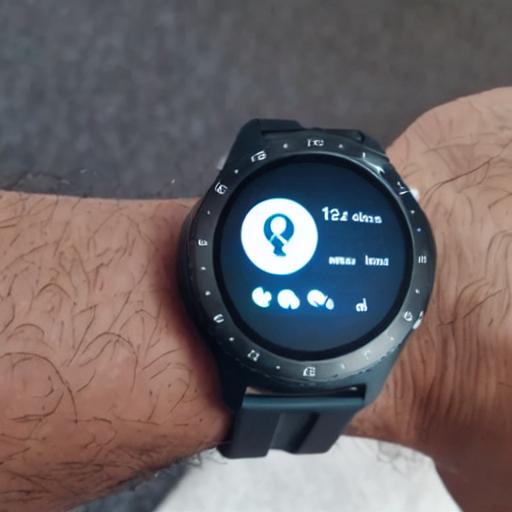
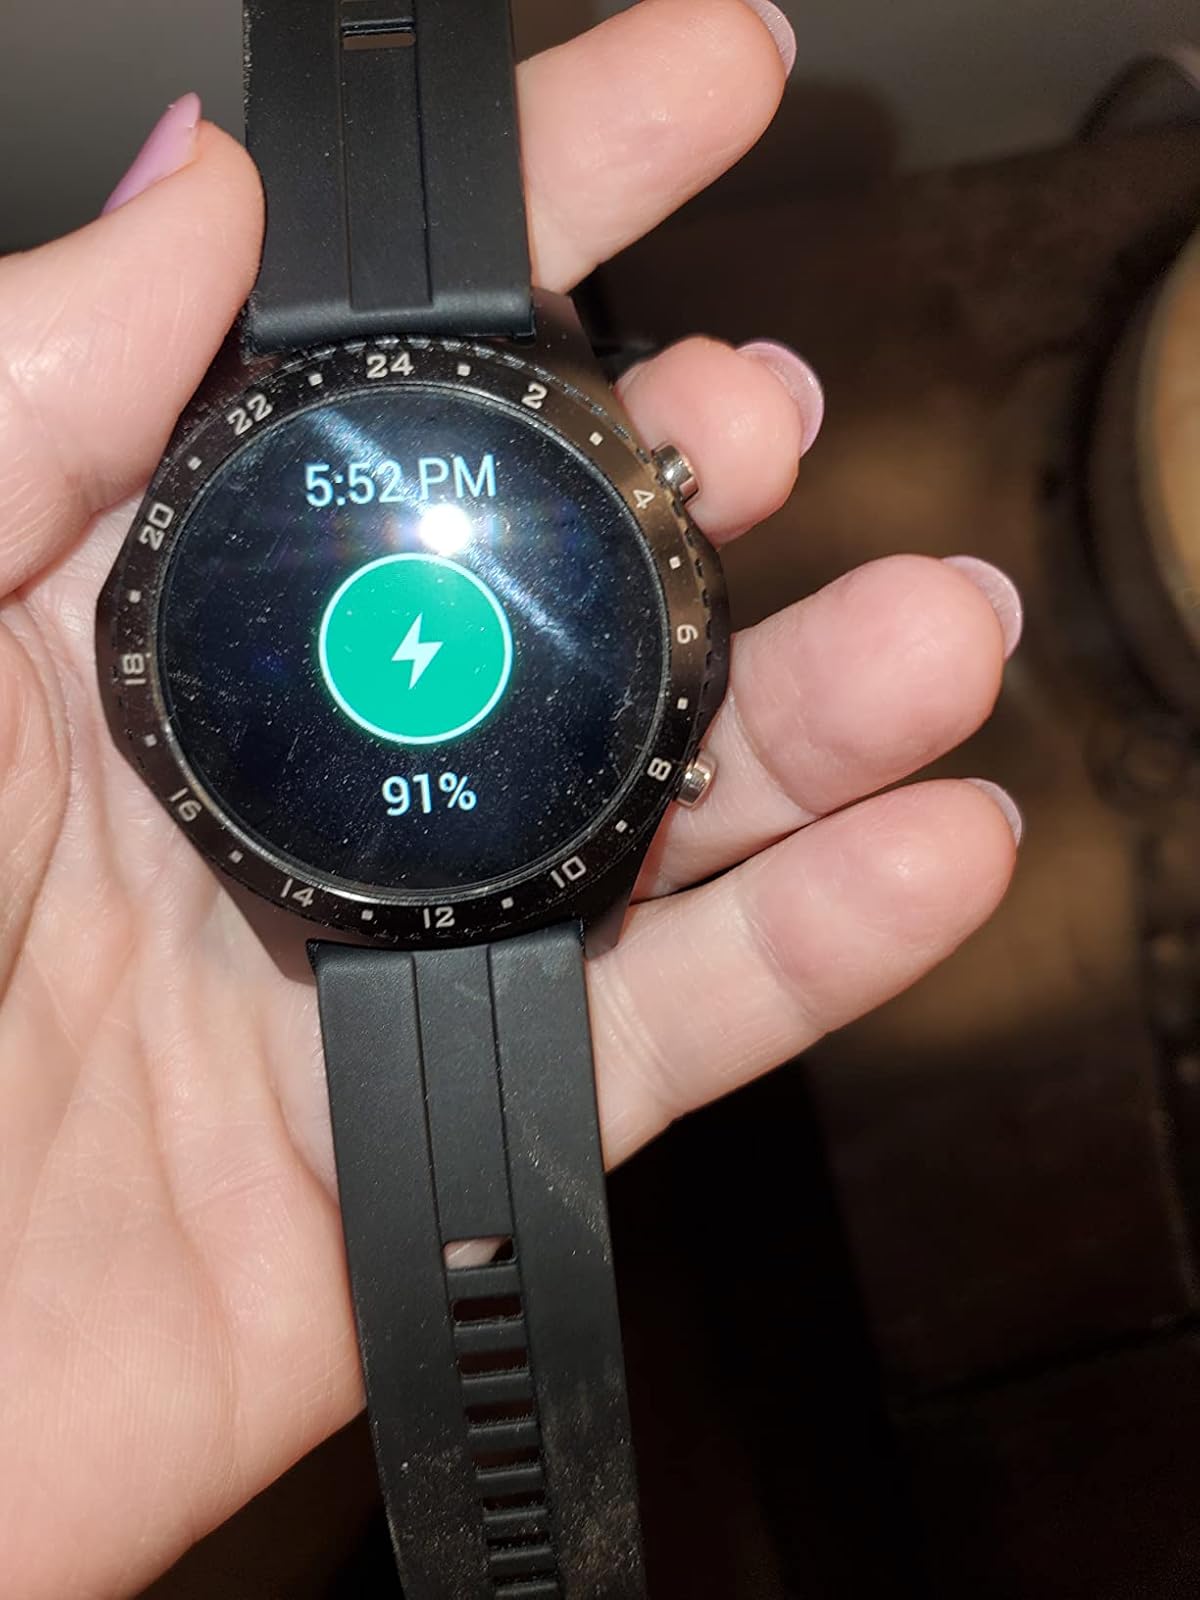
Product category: smartwatch
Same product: no